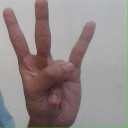
अक्षर: क्ष